Fishing bait

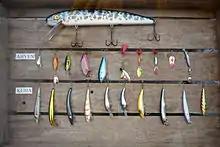
A collection of fishing lures resembling baitfish

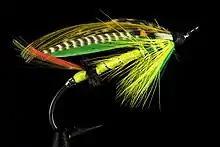
Green Highlander, an artificial fly used for salmon fishing.

Lures are inedible artificial baits that are replica "fake foods" designed to mimic the appearance of different prey (usually small fish, as well as worms). Because lures are made of non-biological materials, they do not use scent to attract the target (although chemical attractants can occasionally be added), and instead rely on movements, color/reflections, vibration and noise to attract and "fool" predatory fish into striking.